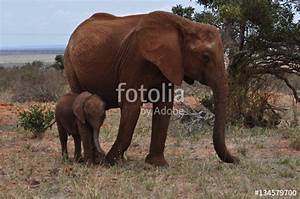
Label: elephant